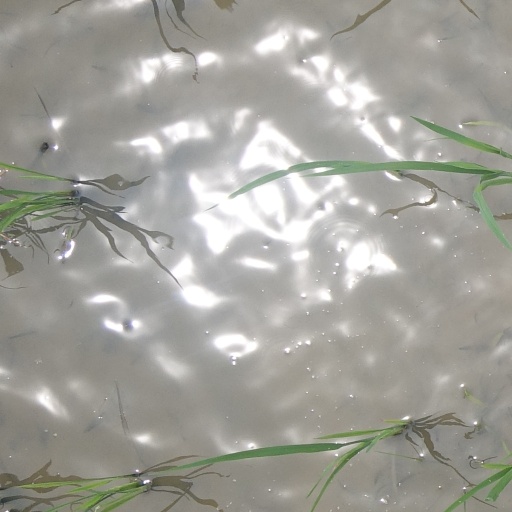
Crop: rice